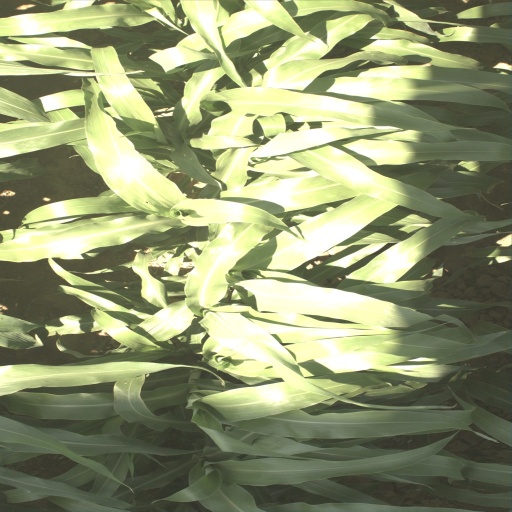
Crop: sorghum